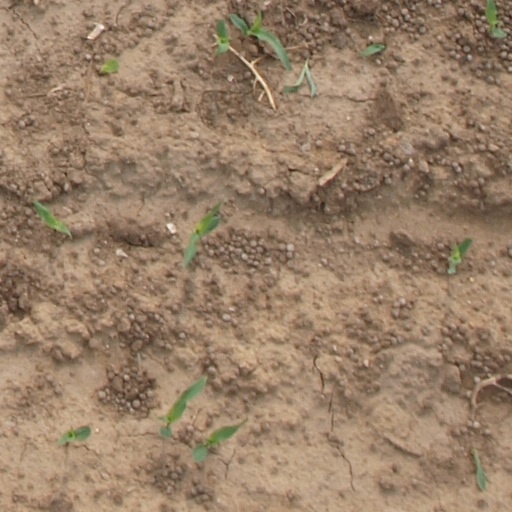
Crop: maize; corn